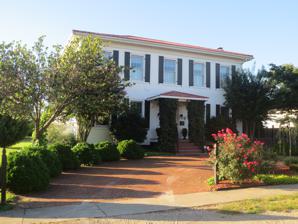
Building: Asbury House
Country: United States of America
Year built: 1876
Historic house in West Virginia, United States For the homes in Clarkeville, Georgia, see Henry Asbury House and Charm House . United States historic place Asbury House U.S. National Register of Historic Places Show map of West Virginia Show map of the United States Location 2922 Putnam Ave., Hurricane, West Virginia Coordinates 38°26′2″N 82°1′8″W / 38.43389°N 82.01889°W / 38.43389; -82.01889 Area less than one acre Architect MacFarland Connor, William McCallister Architectural style I-house NRHP reference No. 97000266 Added to NRHP March 21, 1997 Asbury House is a historic home located at Hurricane , Putnam County, West Virginia . It was built about 1876, and is a two-story brick dwelling in the Greek Revival / I house style. It features a reconstructed small front portico with metal hip roof and columns.  In 1969, it was purchased as a parsonage by the Forrest Burdette United Methodist Church.  It was moved to a new location in 1994. It was listed on the National Register of Historic Places in 1997. References